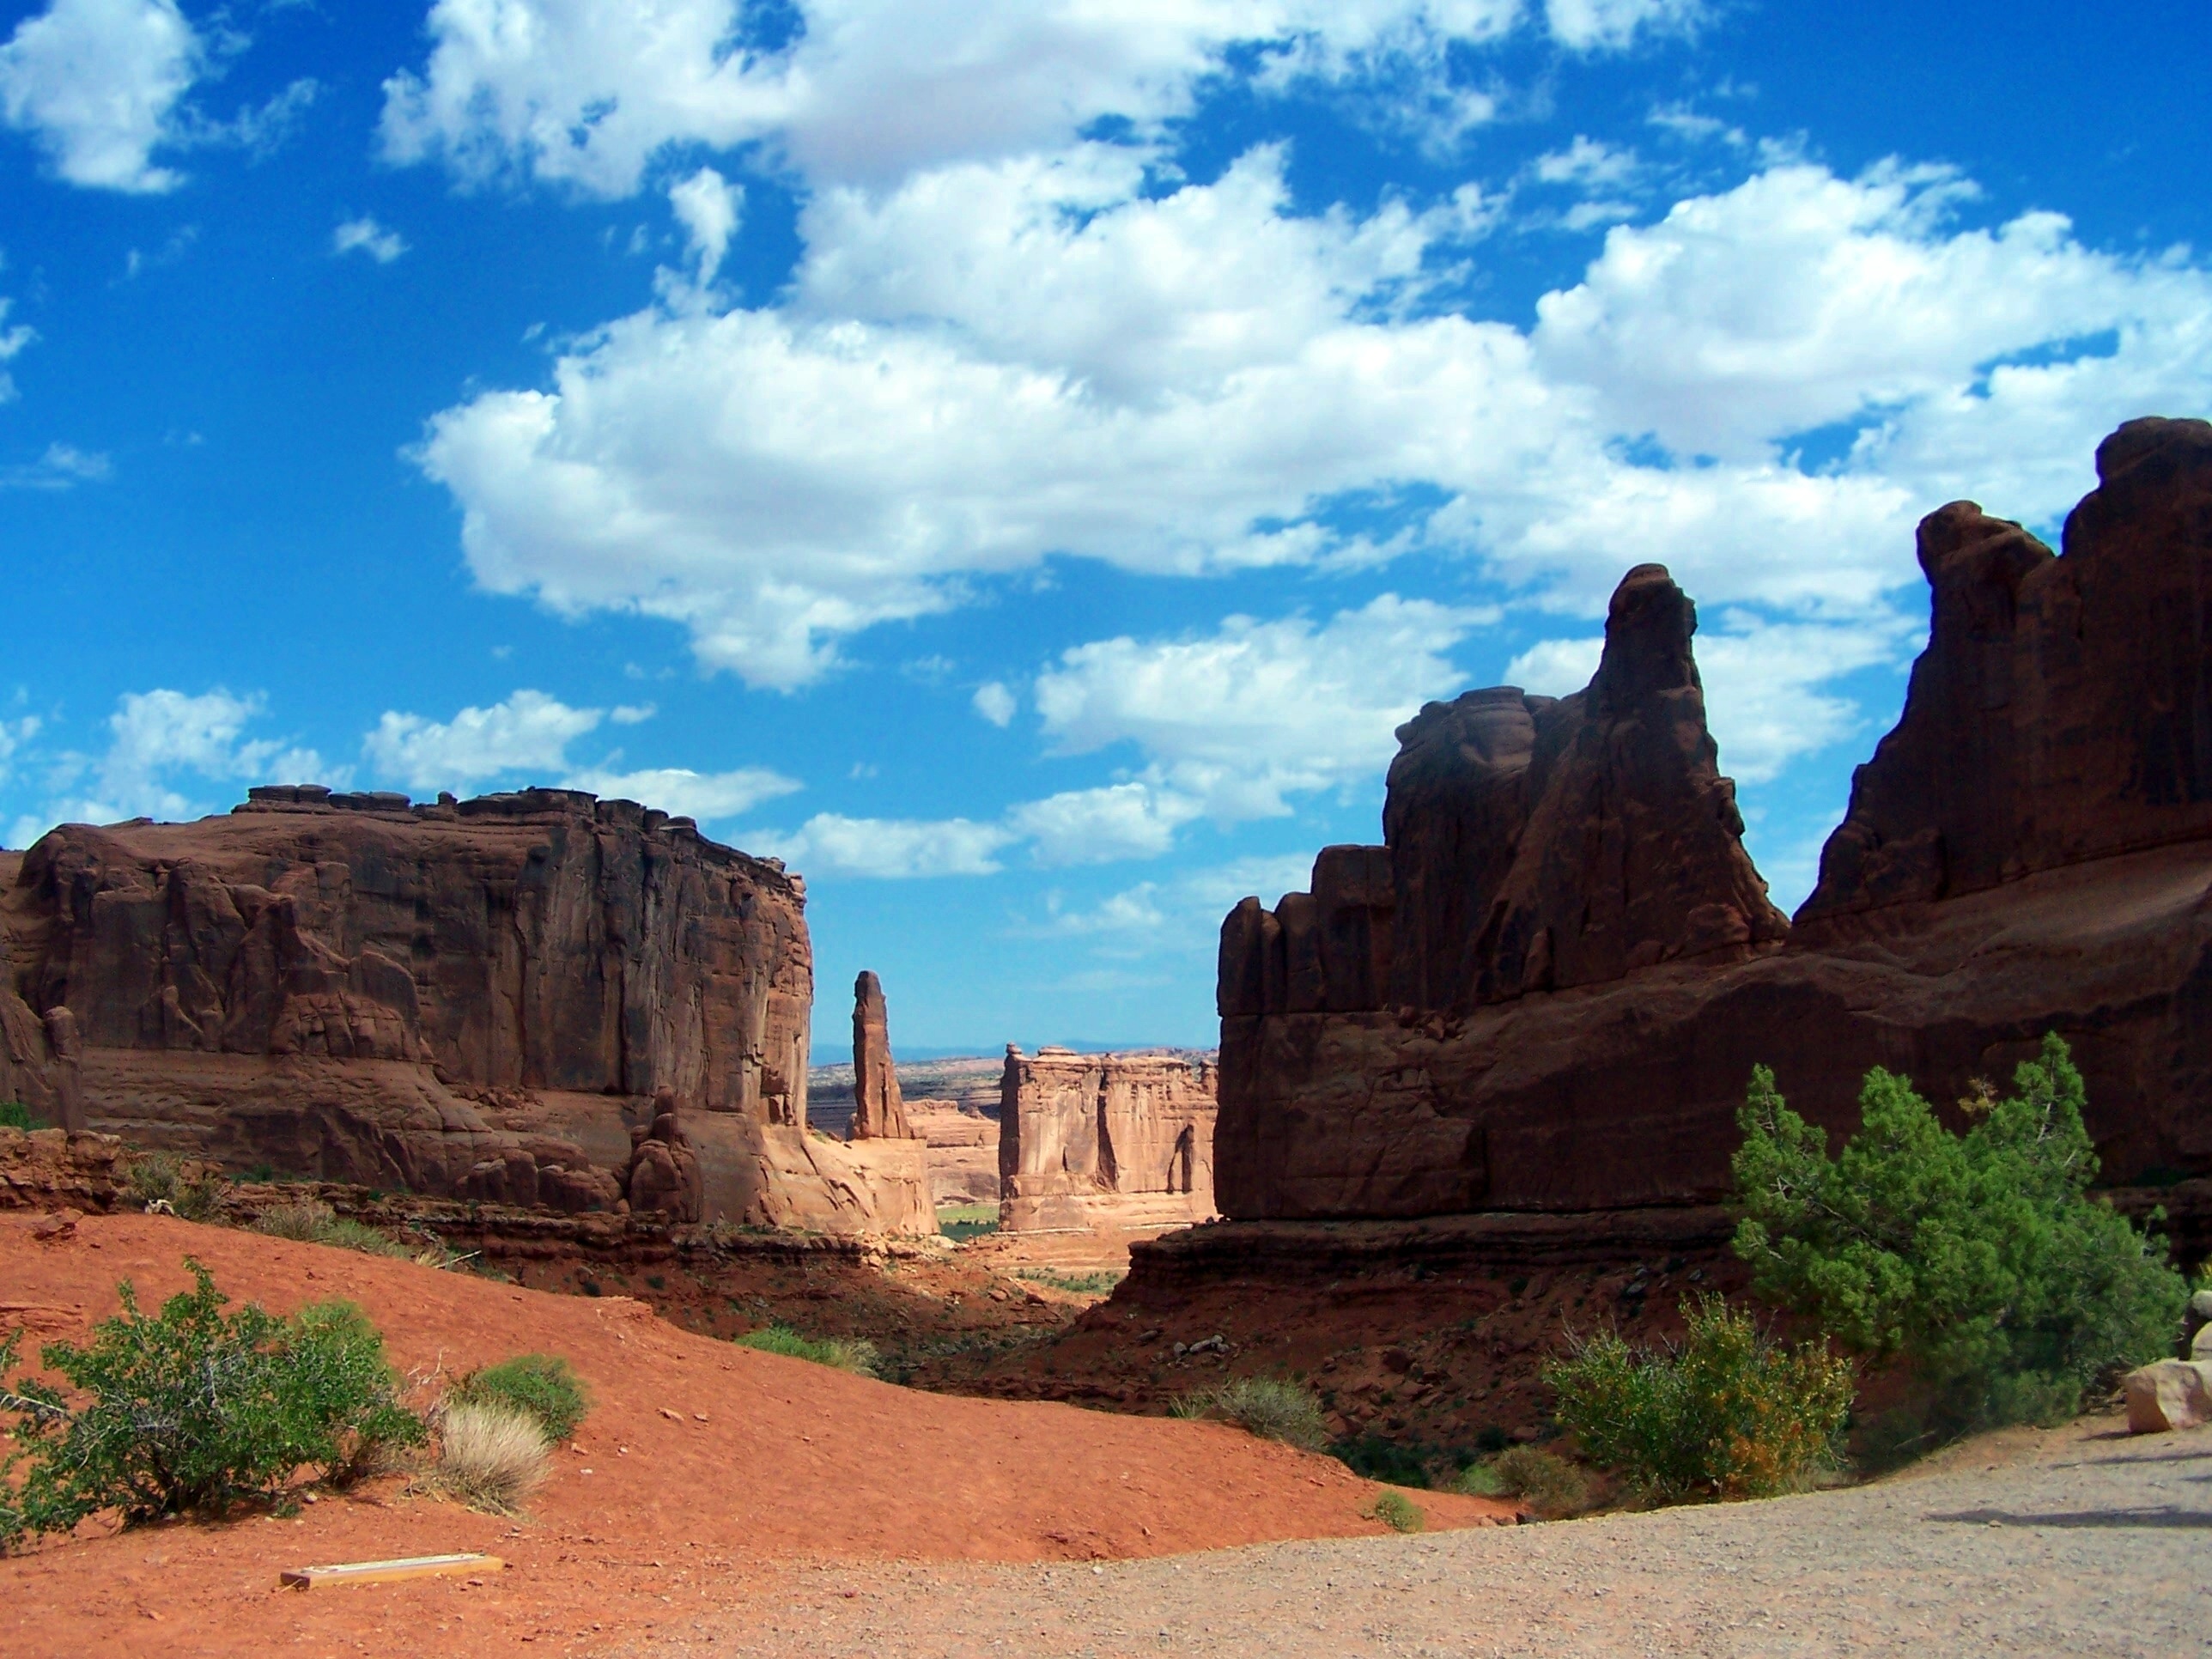
landscape, rock, architecture, valley, vacation, formation, cliff, arch, park, landmark, canyon, terrain, national park, geology, ruins, badlands, plateau, wadi, butte, ancient history